Pico Island

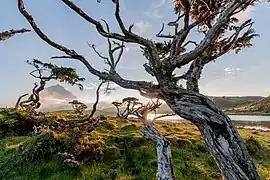
The climate on the highlands of Pico is characterized by cool temperatures and extreme humidity. The photo shows the few Azores junipers that remain near the shores of Lagoa do Capitão

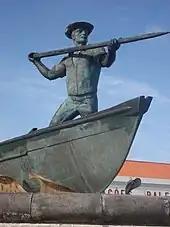
Whaling was once one of the main industries of Pico

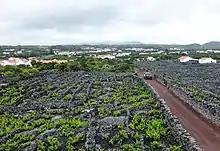
The typical lava stone walls protecting the vines

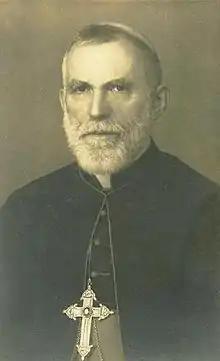
Jose Vieira Alvernaz

The island is 17.5 km south of São Jorge and just 7 km east of Faial, in the Central Group of islands, an area that is colloquially known as O Triângulo (The Triangle). Pico is 46.3 kilometers long, and at its maximum extent about 16 kilometers wide; making it the second largest of the Azores islands. The 151.8 km coastline is slightly indented with inlets and coves. Accessibility to the sea poses no difficulties, except in sections with plunging, unstable cliffs, subject to frequent landslides (as seen in the northeast and southeast). Seabirds find favorable conditions for nesting in these habitats, in particular the species of Tern ("Sterna hirundo" and "Sterna dougallii") and Shearwater ("Calonectris borealis"). The rocky substrates prevail throughout the coast (slabs that alternate with rolled pebbles), there are no sandy beaches, but there are numerous tide pools and natural inlets used for bathing.